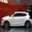
Label: automobile